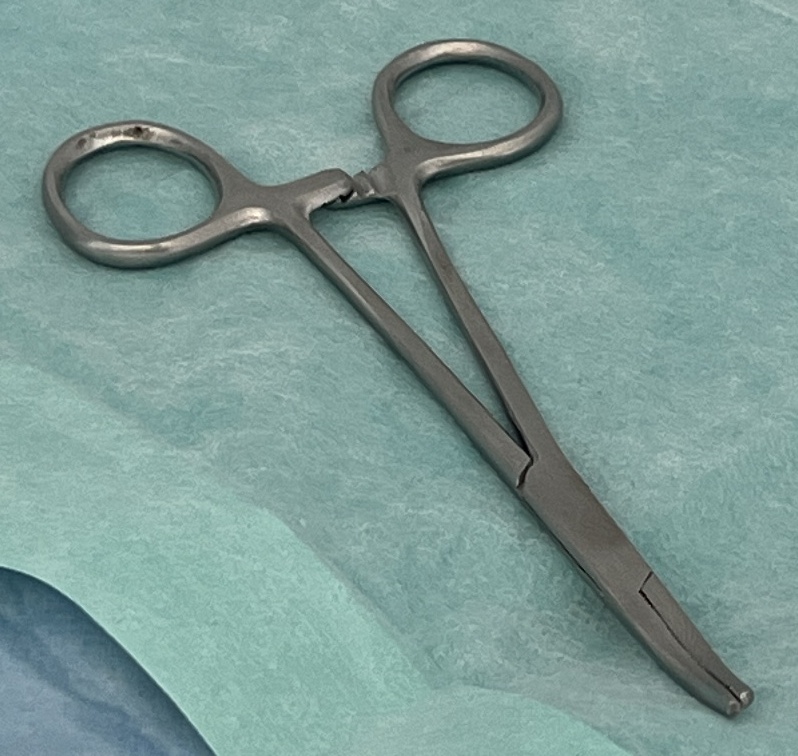
Hinged instrument state: closed